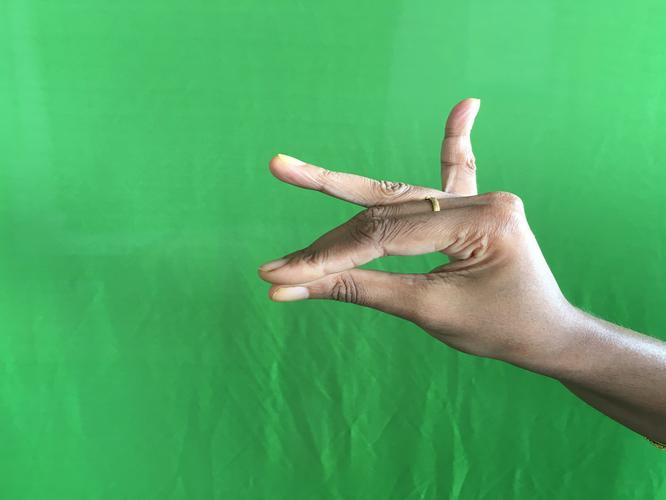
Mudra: Katakamukha_1
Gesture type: single_hand